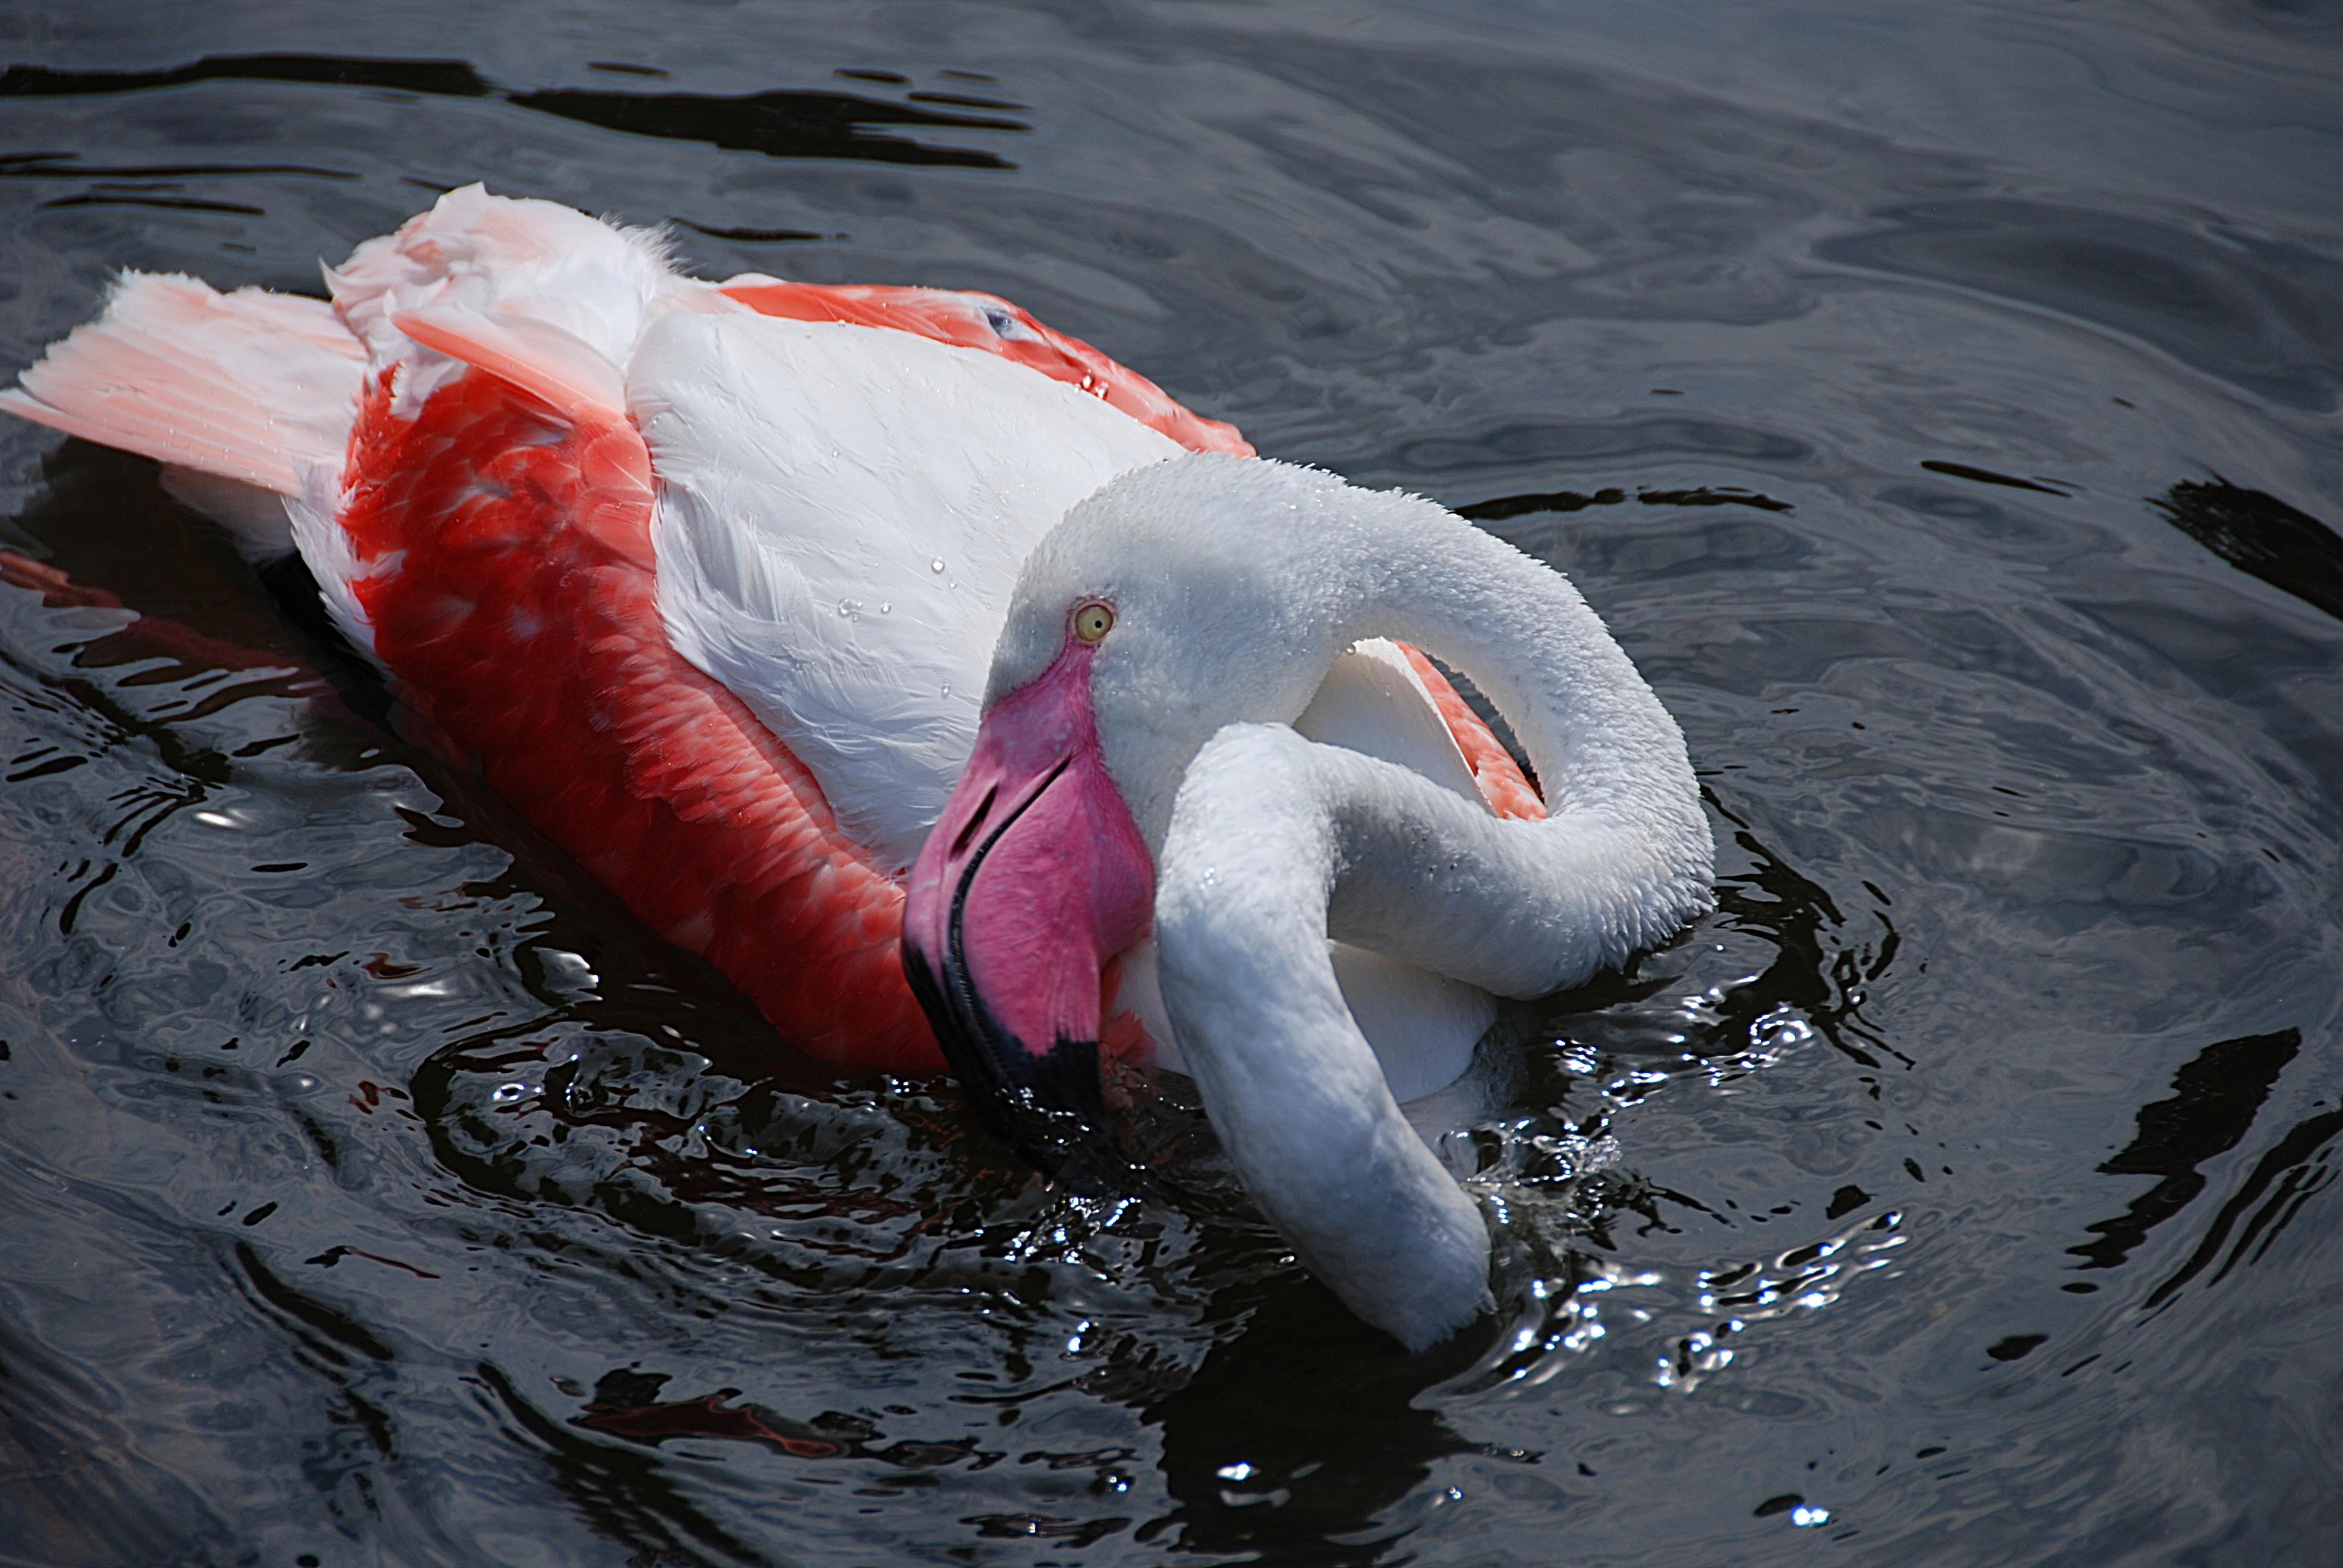
water, bird, wing, zoo, beak, swan, flamingo, vertebrate, waterfowl, water bird, pink flamingo, ducks geese and swans